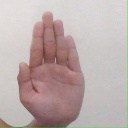
अक्षर: ध